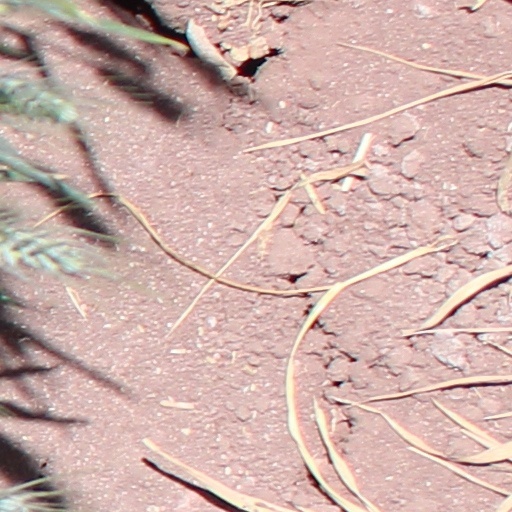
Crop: wheat